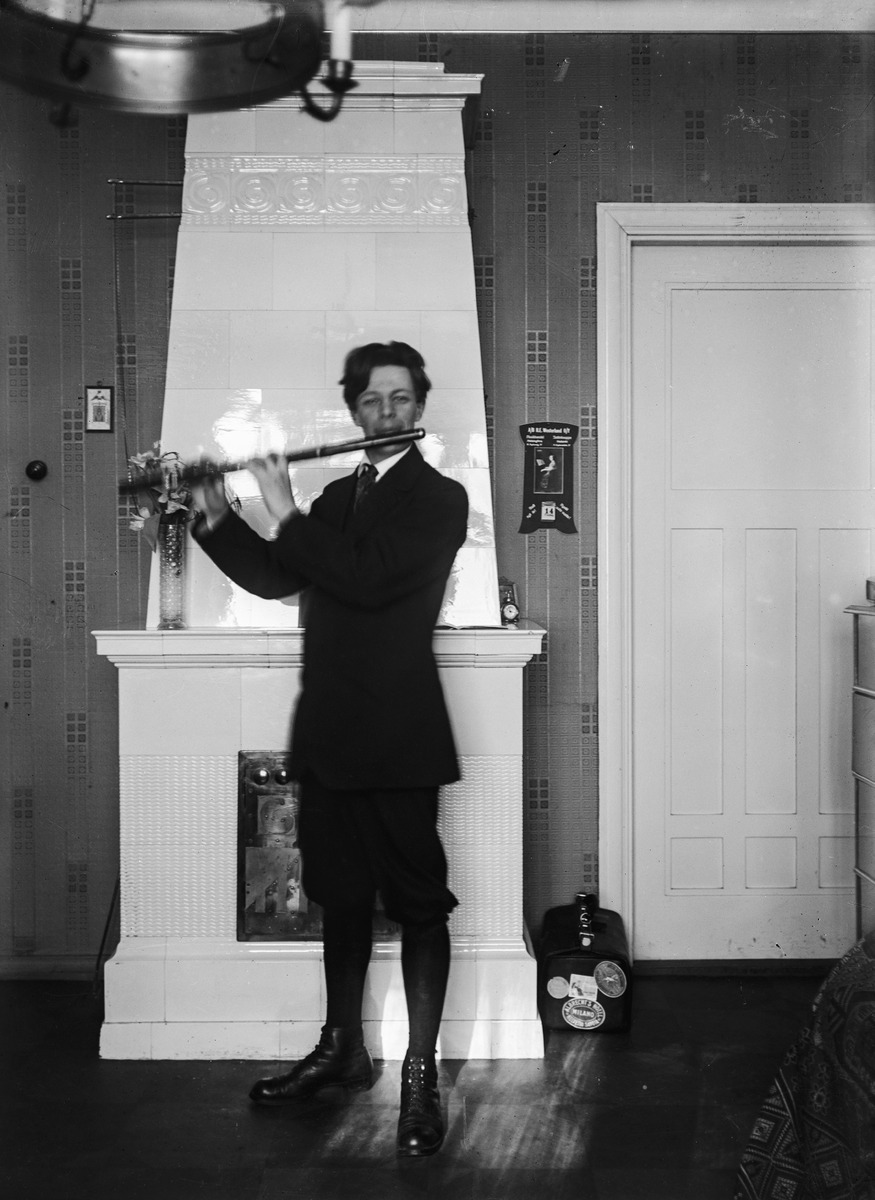
Mies soittaa poikkihuilua kaakeliuunin edessä
sisällön kuvaus: Mies soittaa poikkihuilua kaakeliuunin edessä. Lattialla Milanossakin käynyt laukku.

Pianotaiteilija ja Sibelius-Akatemian pianopedagogi Eino Armas Lindholmin (1890-1941) muusikkoystävä poseeraa innokkaalle harrastajavalokuvaajalle. mustavalkoinen
Kuvaaja: Lindholm, Eino, valokuvaaja
Ajankohta: kuvausaika 1910 -luku
Aiheet: muusikot, huilut, laukut, matkalaukut, kaakeliuunit, tapetit, kengät, sukat, miesten puvut, kampaukset, valokuvaus, kalenterit, kattovalaisimet